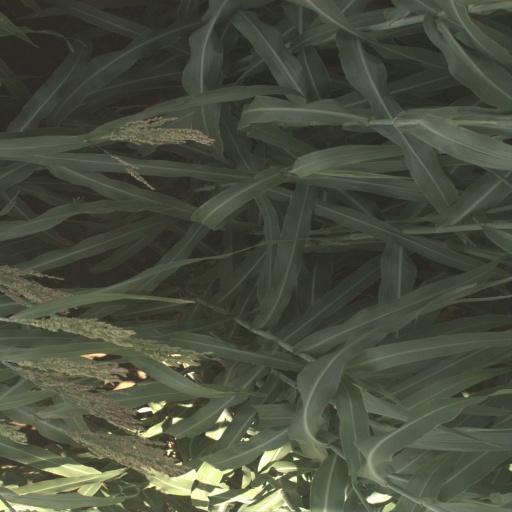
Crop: sorghum